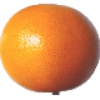
Label: pink_grapefruit